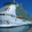
Label: ship